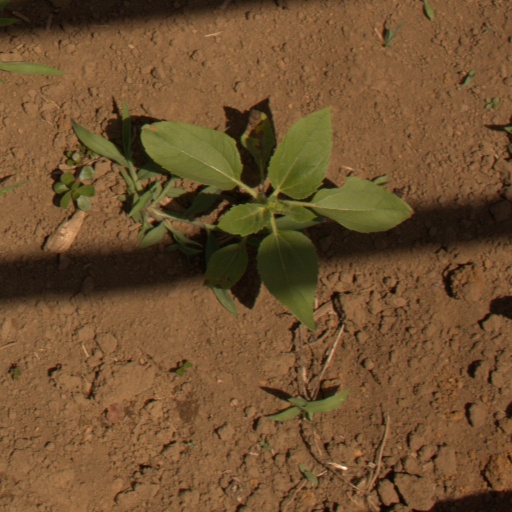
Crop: Jerusalem artichoke